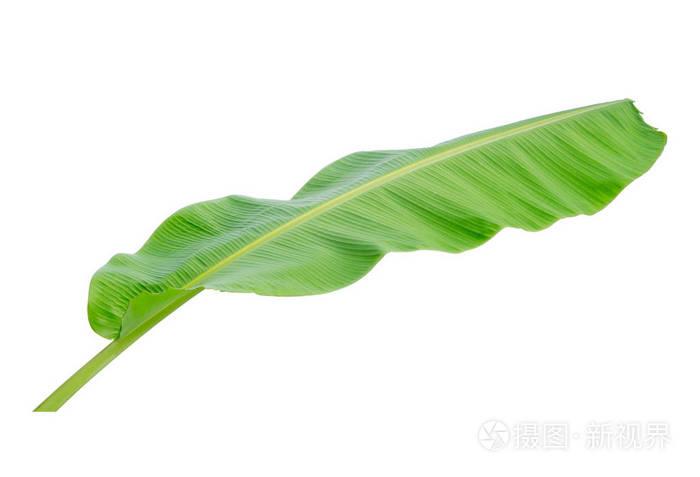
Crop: unknown
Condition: banana